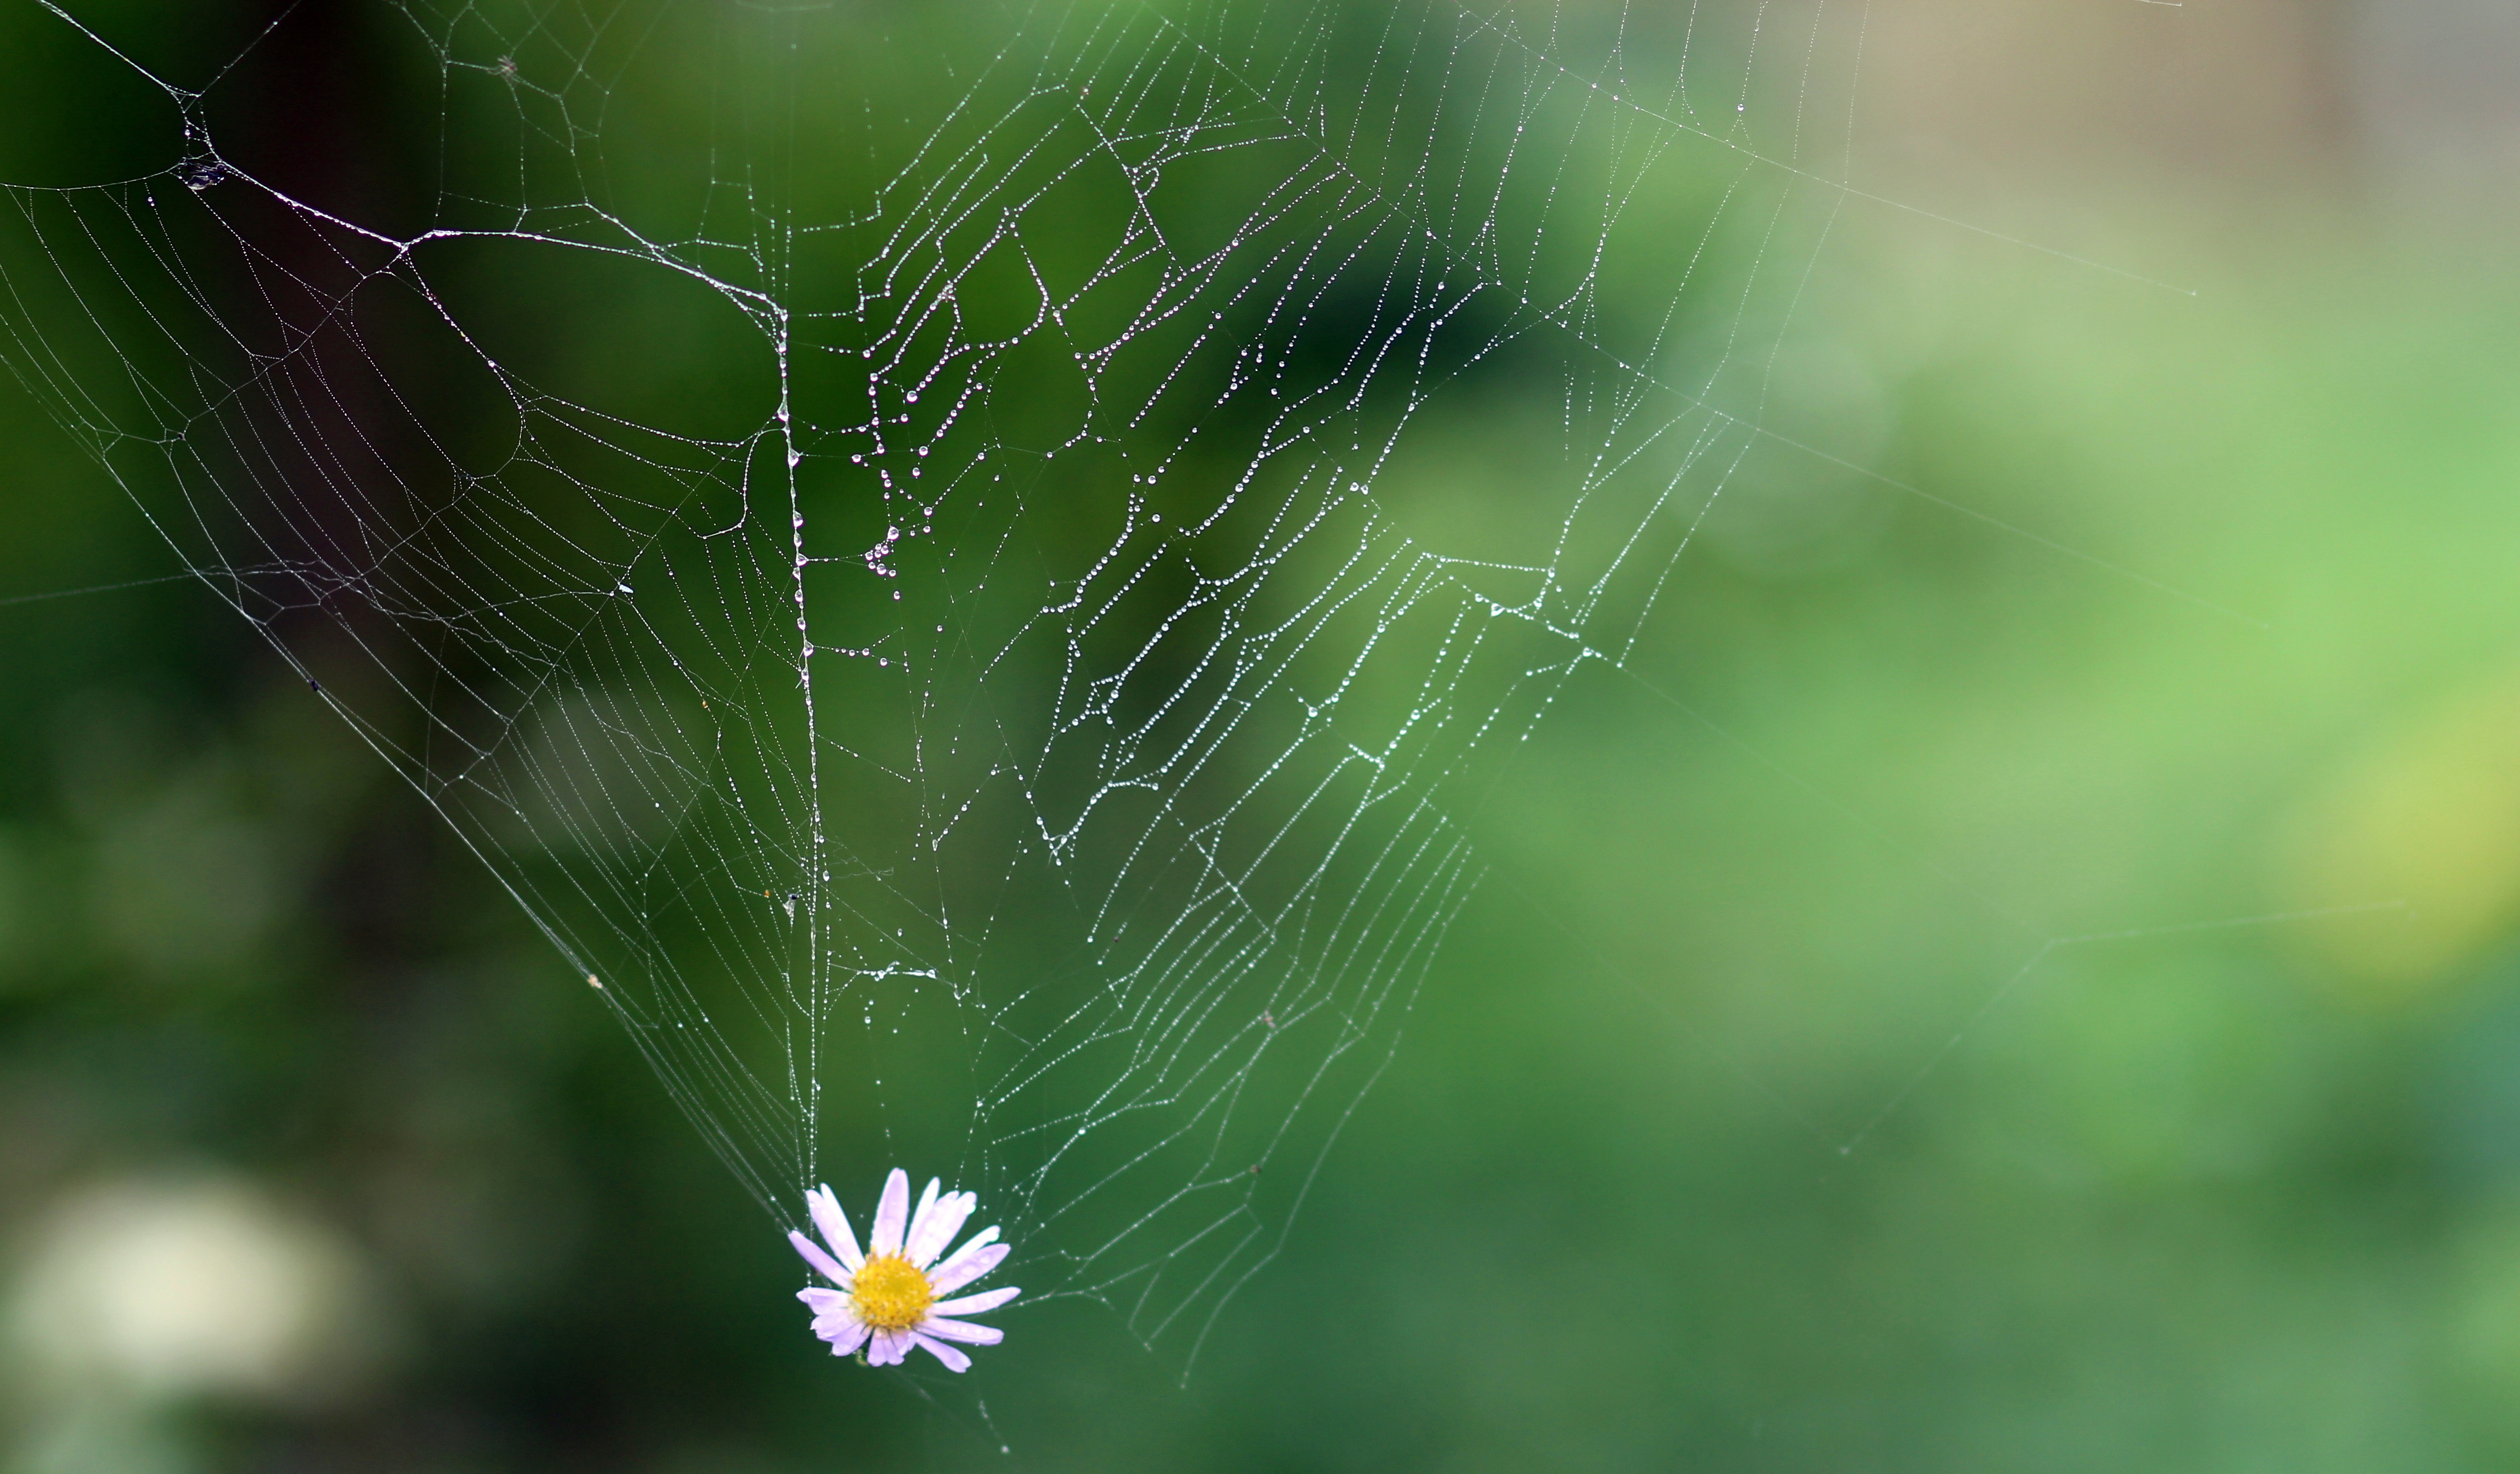
nature, grass, dew, photography, leaf, flower, green, insect, flora, fauna, material, invertebrate, spider web, close up, spider, arachnid, moisture, macro photography, plant stem, hooked